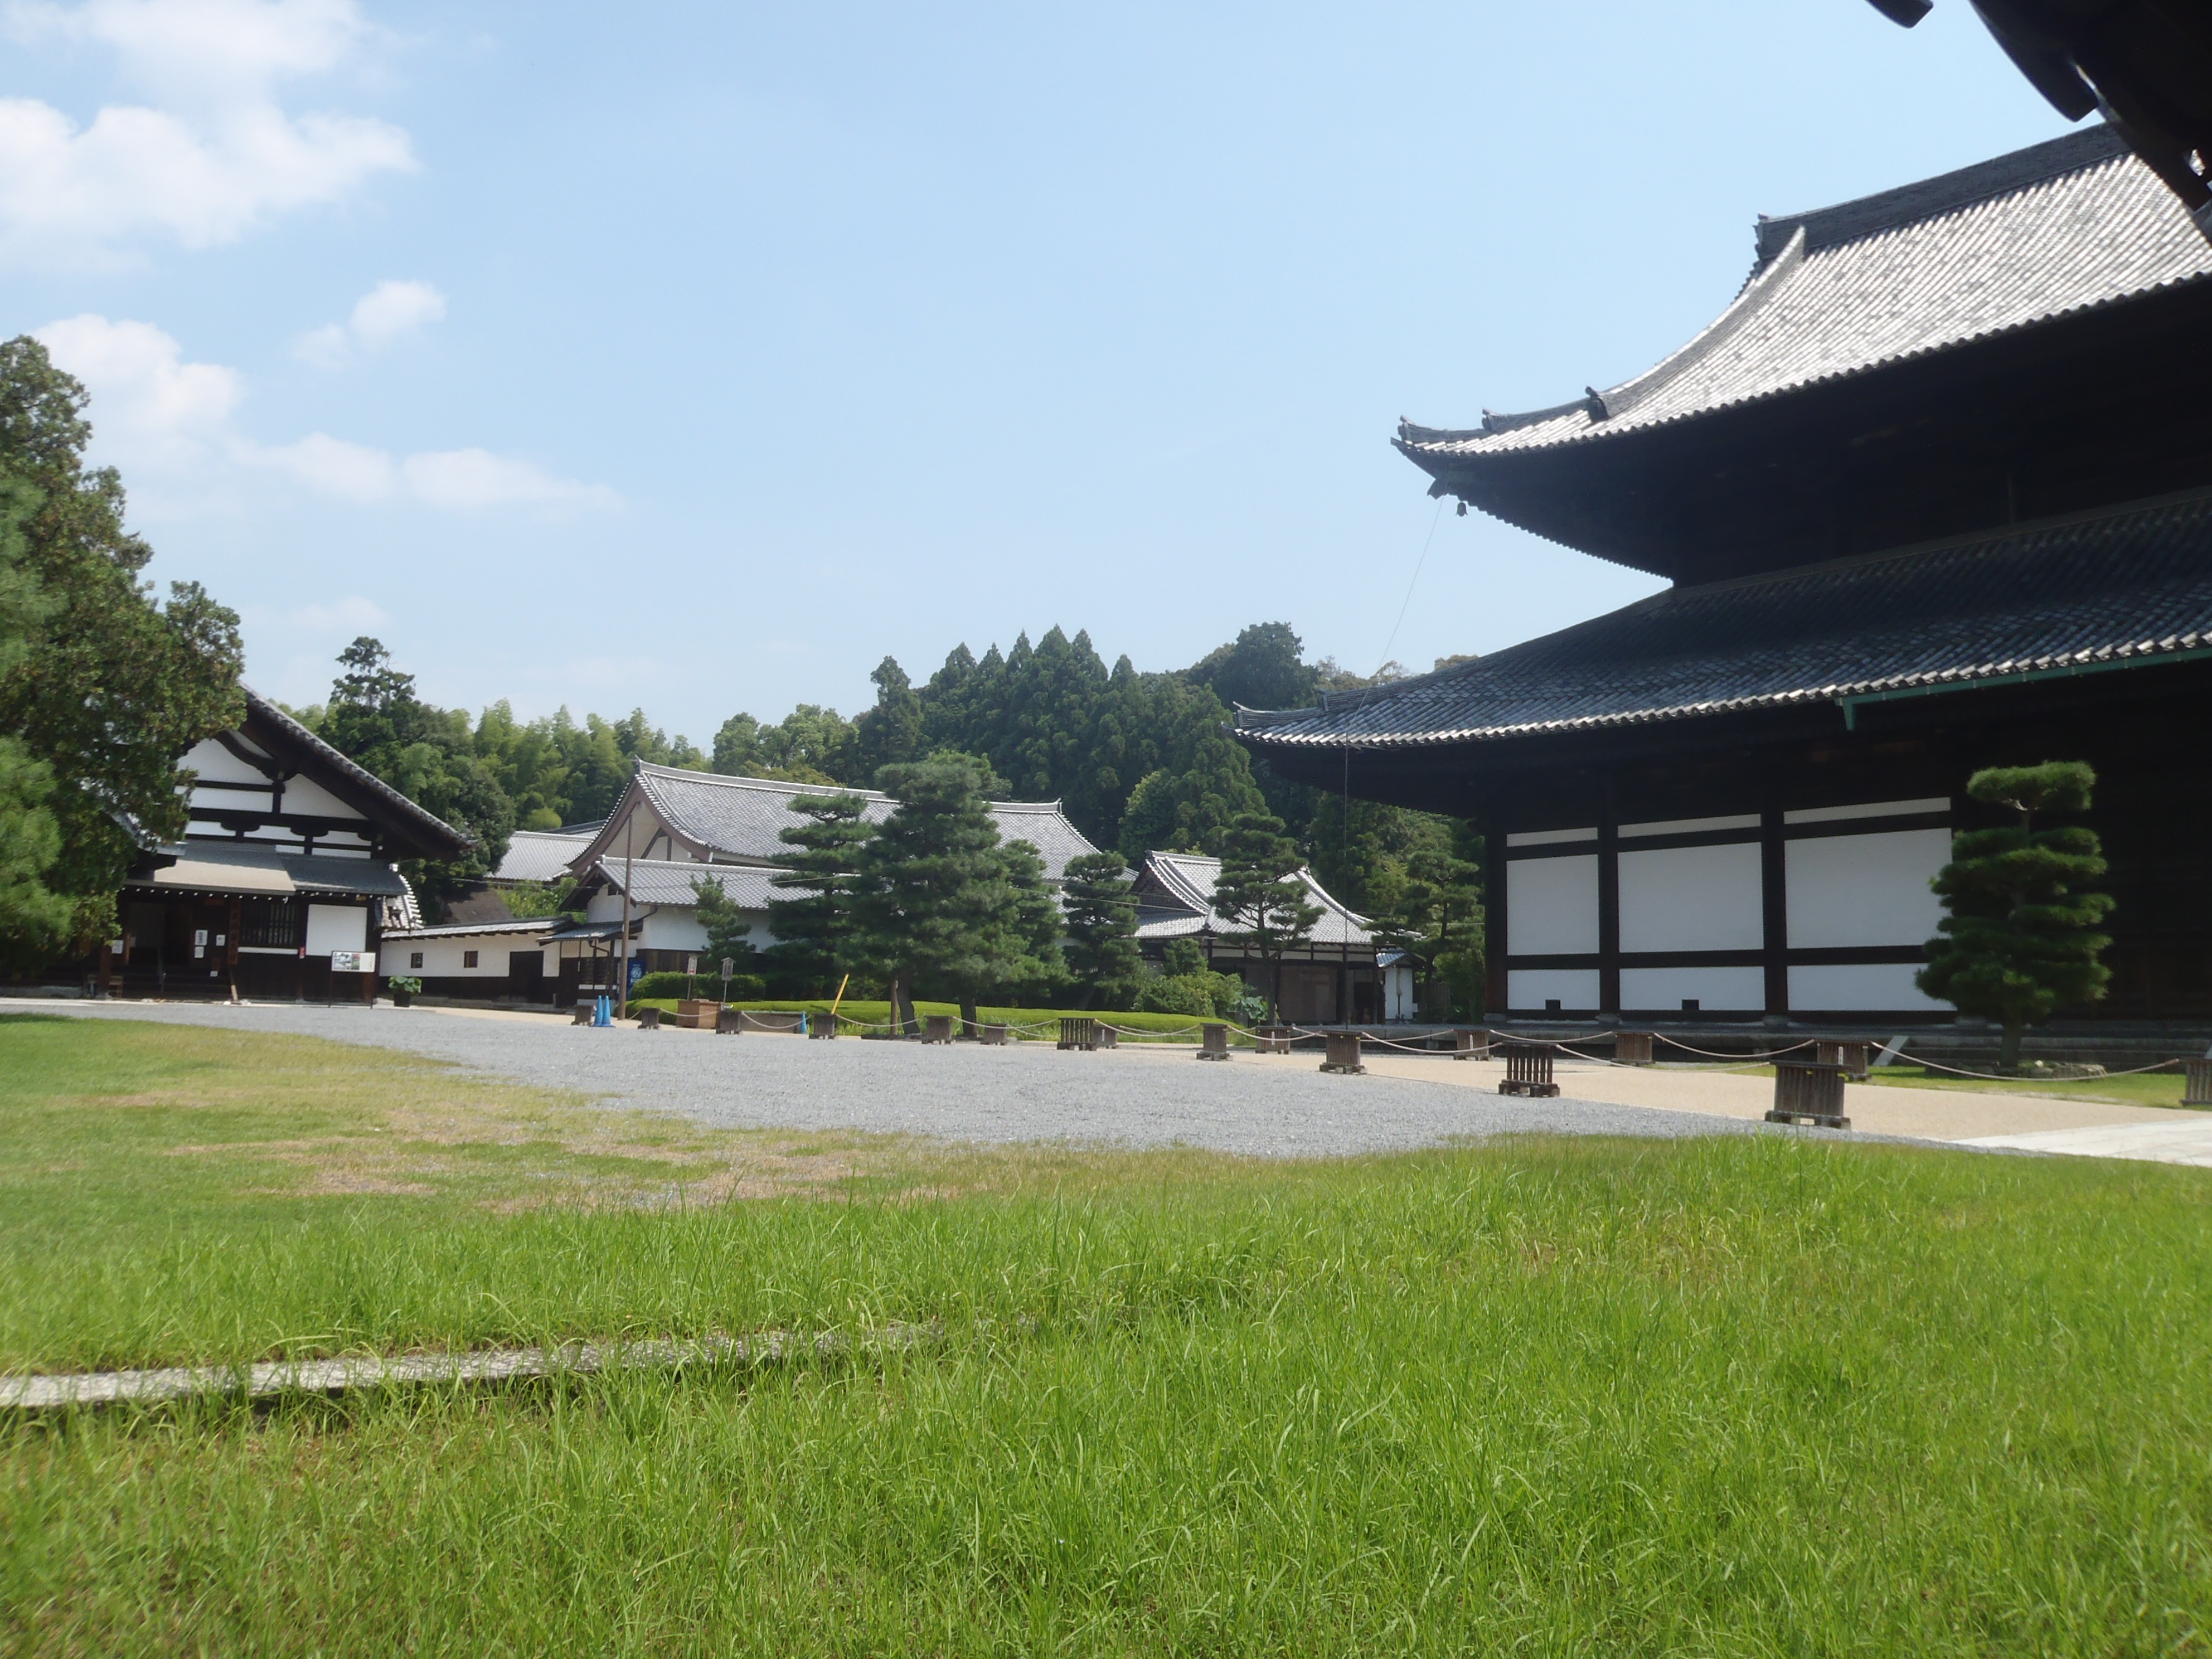
property, estate